Ride in the Whirlwind

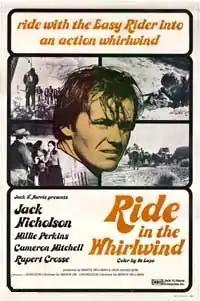
US film poster

Ride in the Whirlwind is a 1966 American Western film edited and directed by Monte Hellman and starring Cameron Mitchell, Millie Perkins, Jack Nicholson, and Harry Dean Stanton. Nicholson also wrote and co-produced the film with Hellman. A trio of cowboys are forced to become outlaws due to a case of mistaken identity by the local authorities.